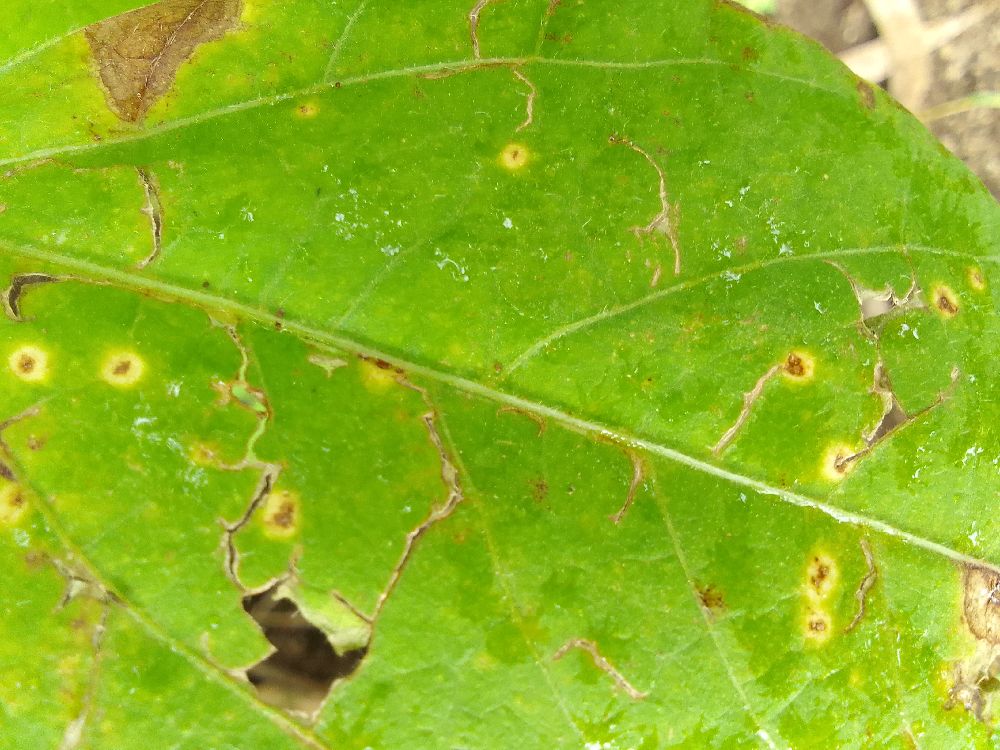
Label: rust